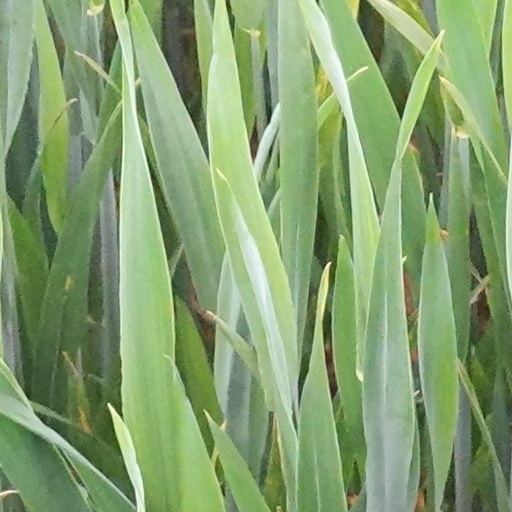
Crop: wheat